Ekkamai Road

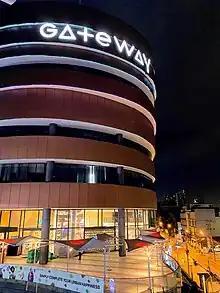
Gateway mall is connected to BTS Ekkamai

Ekkamai Road (often popularly referred to as Ekkamai; also spelled: Ekamai), officially named Soi Sukhumvit 63, is a "soi" in the form of road, and the name of the surrounding of its location in Bangkok.